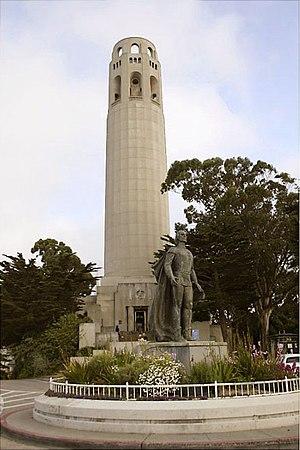
La Coit Tower est une tour située à San Francisco en Californie. Construite en style Art déco, elle est inaugurée en 1933. Elle a été bâtie selon les vœux de Lillie Hitchcock Coit, pour honorer les pompiers de la ville. Elle a été dessinée par les architectes Arthur Brown Jr. et Henry Howard.